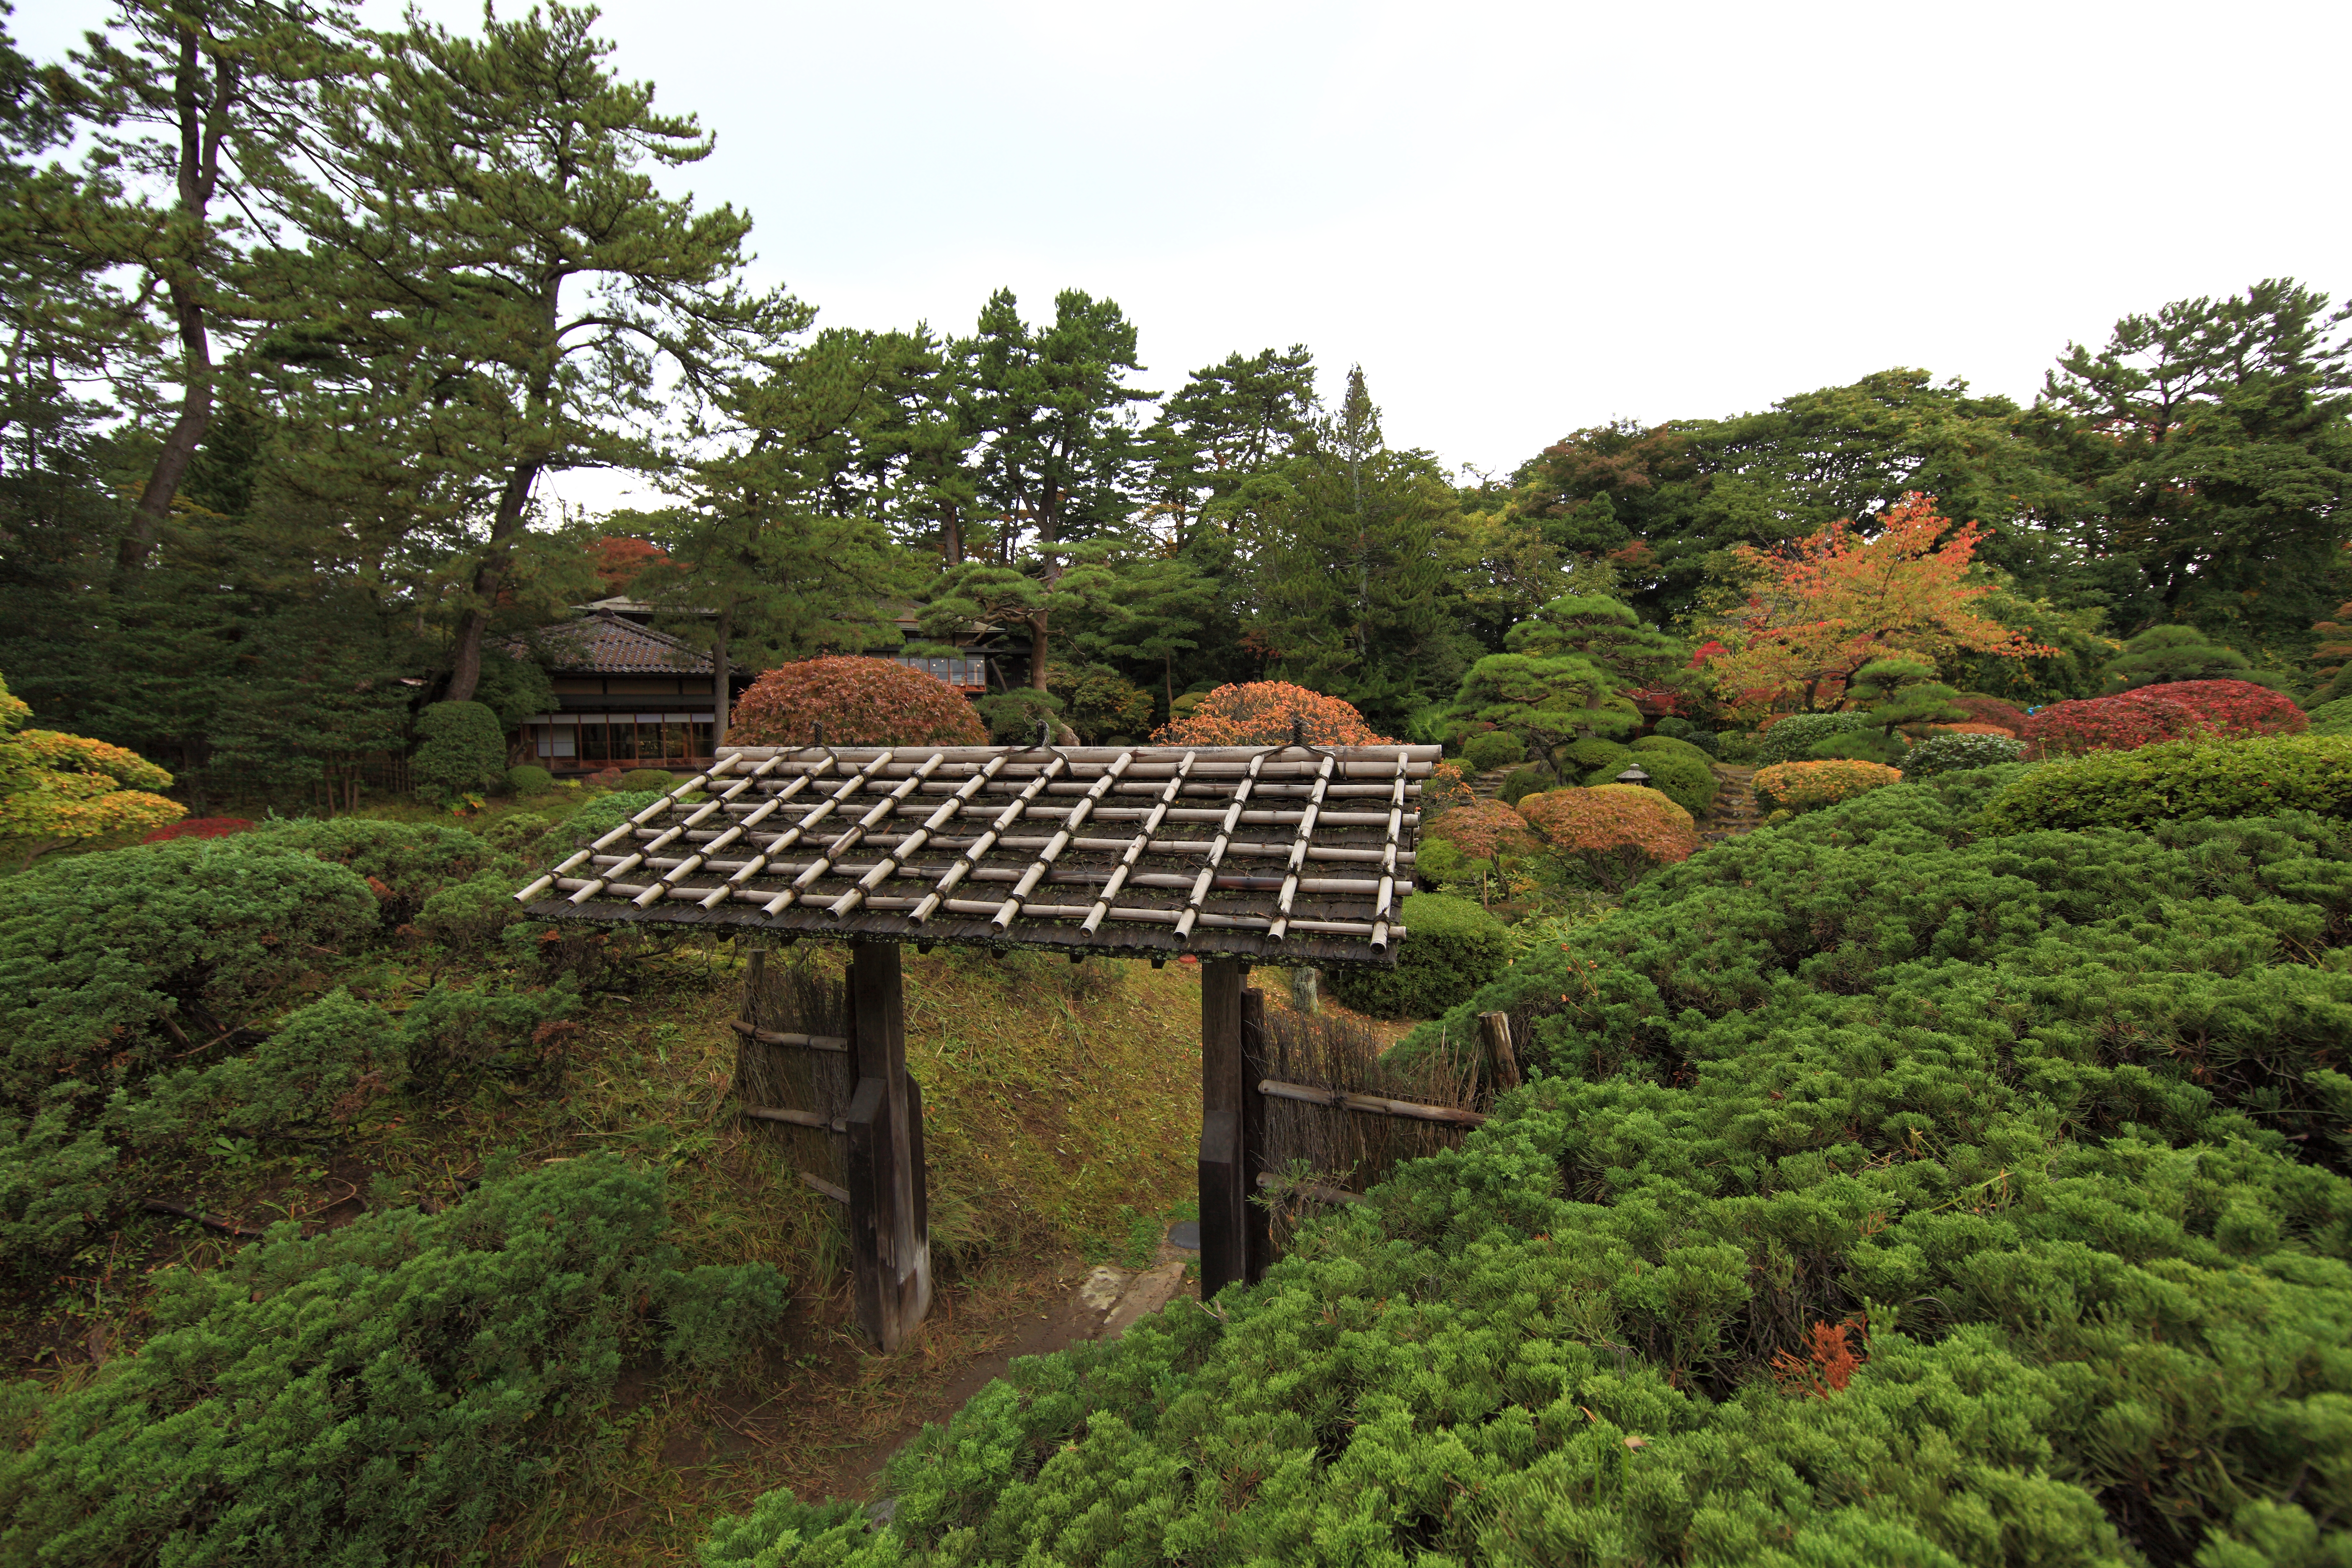
tree, forest, high, jungle, museum, garden, cool image, japanese, rainforest, 5d, style, hires, woodland, markii, traditional, ecosystem, hi, res, resolution, honma, biome